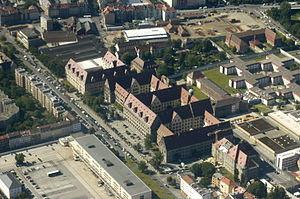
Le procès des Médecins concerne des médecins et fonctionnaires de l'État nazi accusés de crimes de guerre et crimes contre l'humanité. Il s'est tenu devant le Tribunal militaire américain, à Nuremberg, agissant dans le cadre de dispositions internationales, dans la zone d'occupation américaine en Allemagne à l'issue de la Seconde Guerre mondiale.